Social sharing of emotions

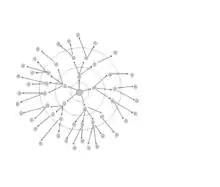
A diagram illustrating social sharing as well as secondary and tertiary social sharing, Rimé p. 173

Moreover, for 41% of cases, secondary social sharing occurred the very same day as the primary social sharing situation. Yet secondary sharing is not necessarily a short-lived occurrence; participants reported that they sometimes still talked about the episode several times, and sometimes talked about it several months later.